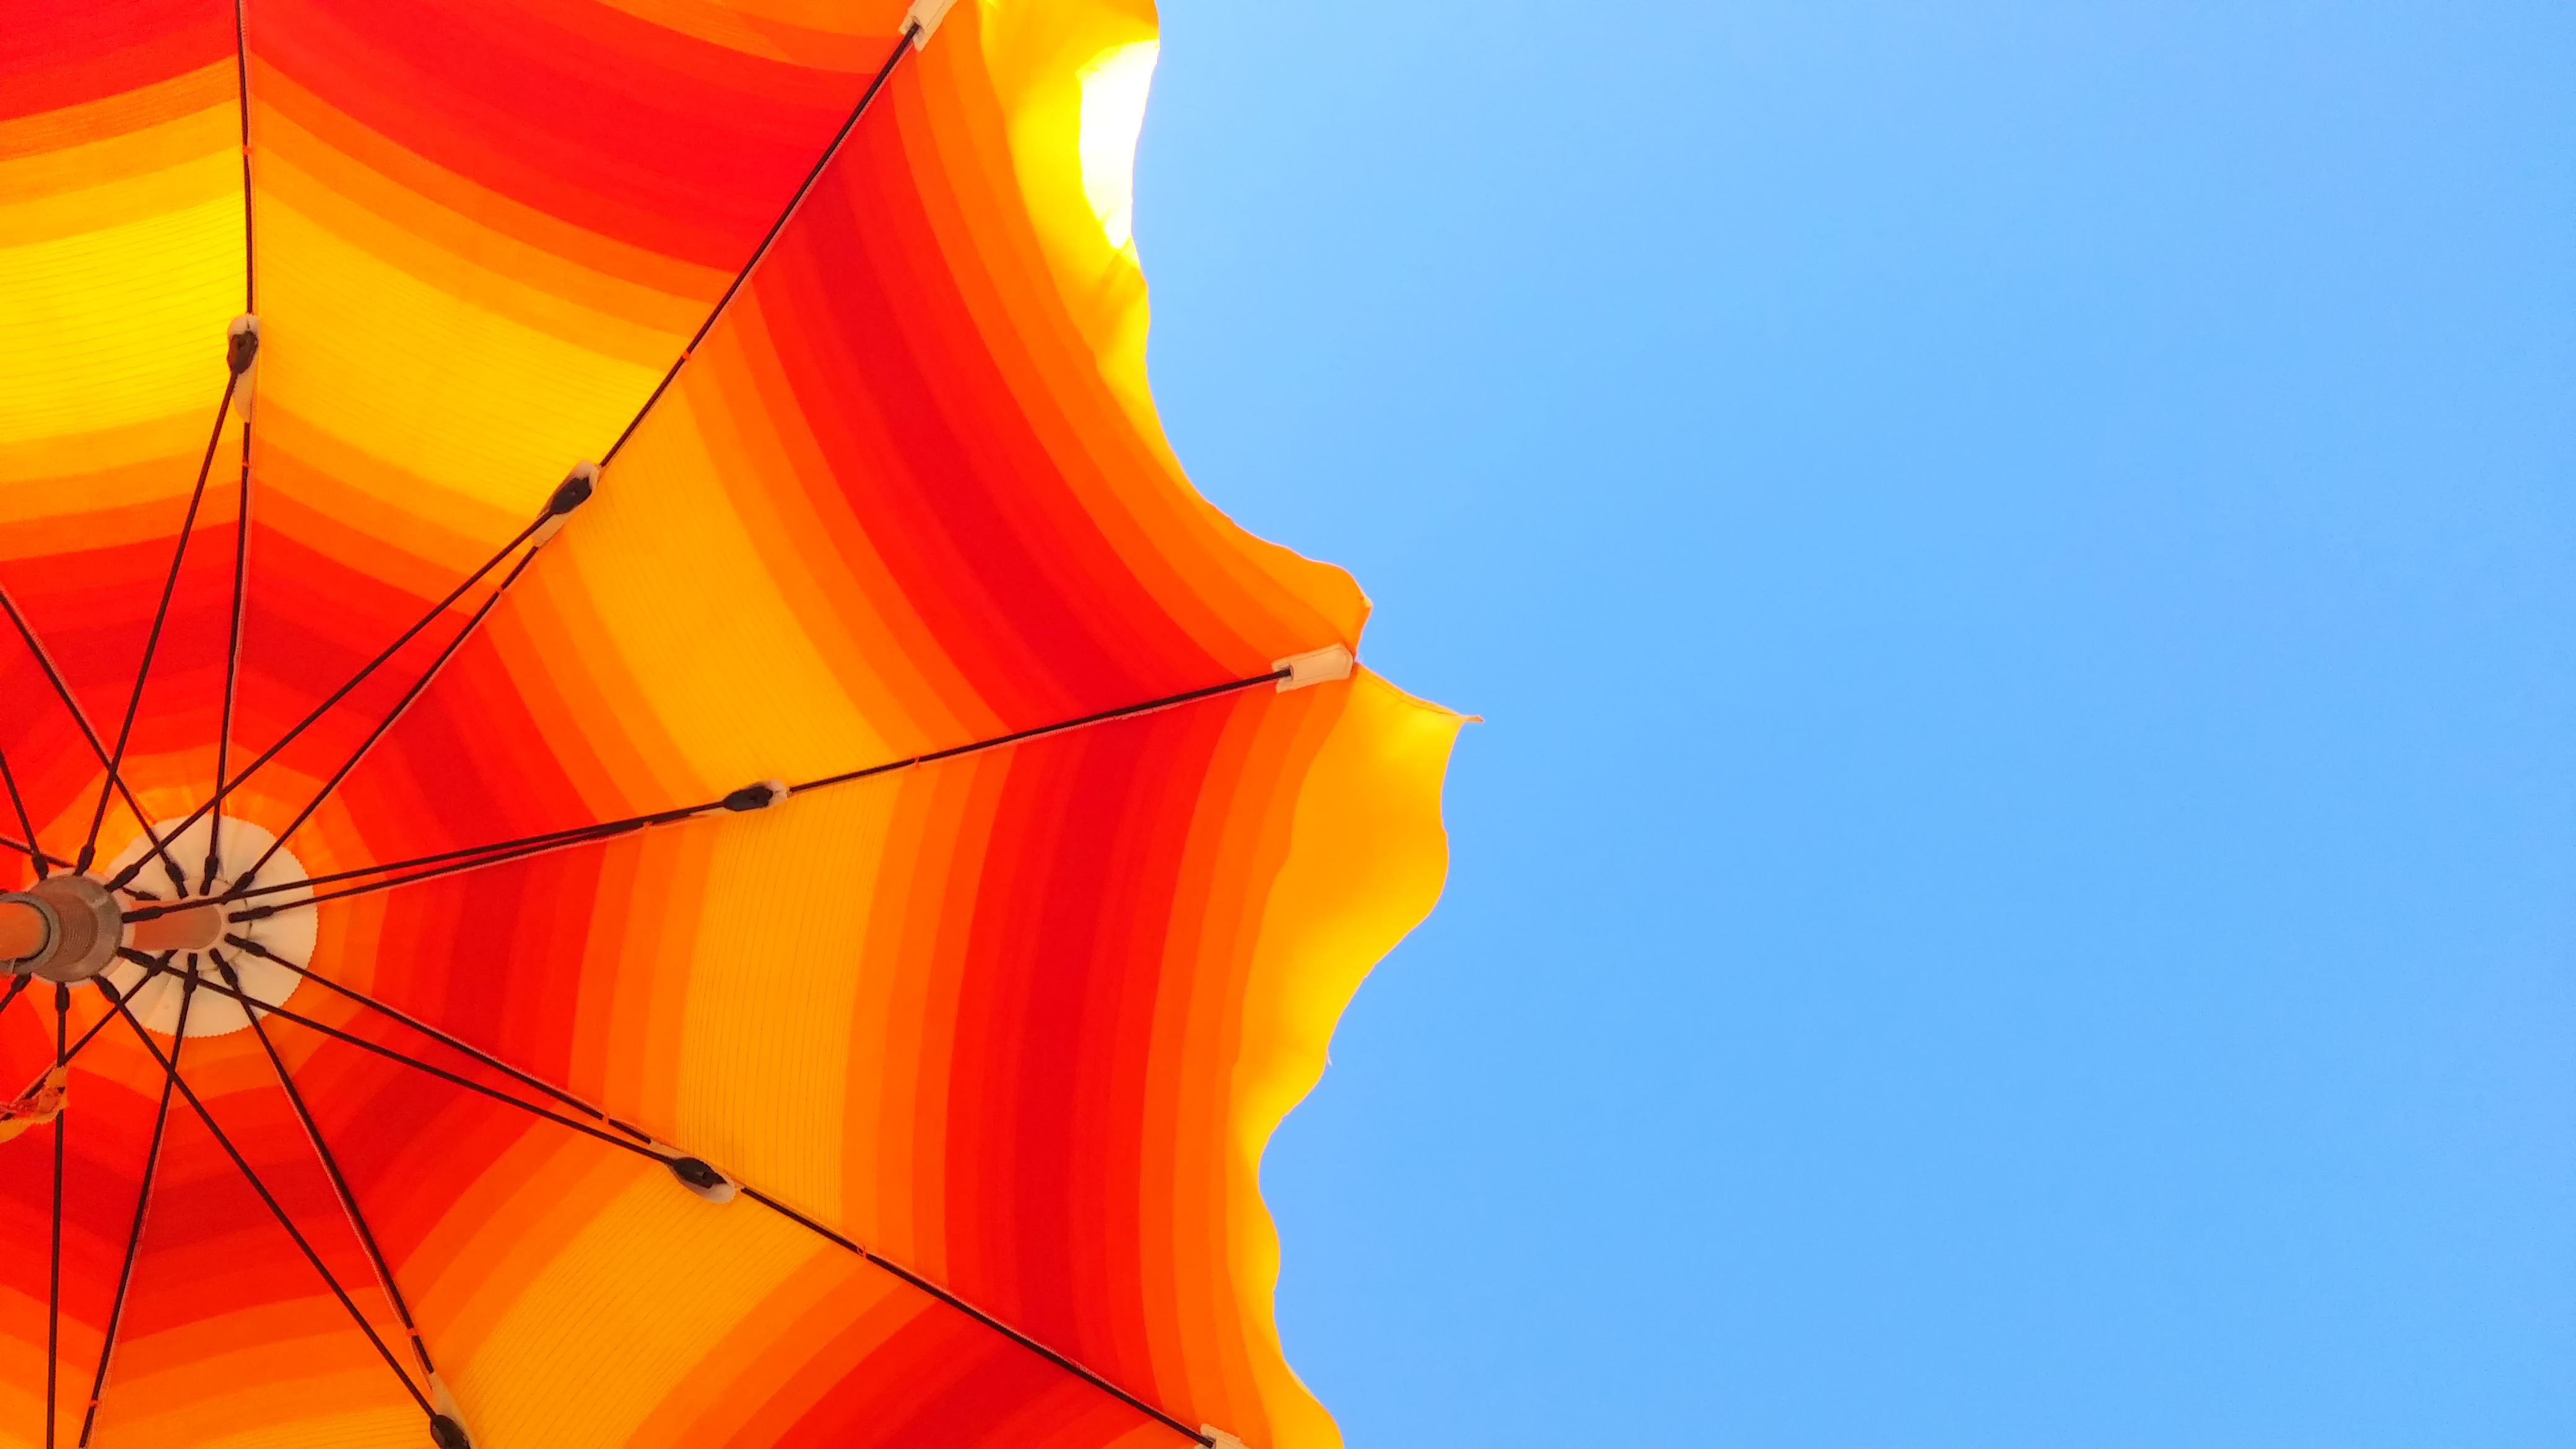
natural, orange, yellow, blue, sky, line, Colorfulness, sunlight